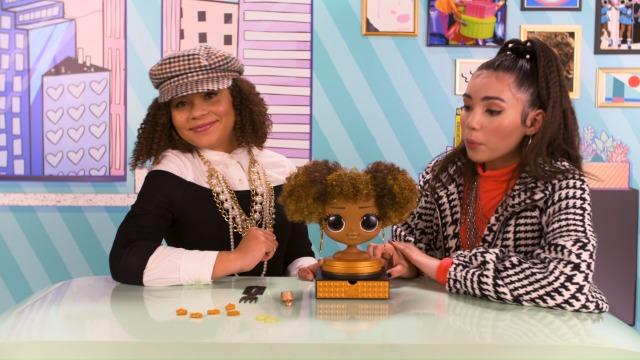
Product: L.O.L. Surprise! O.M.G. Styling Head Royal Bee with Stick-On Hair for Endless Styles
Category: Toys & Games | Dolls & Accessories | Dolls
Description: Includes stick-on hair pieces with gorgeous curls in multiple colors that you can mix and match to create endless styles on your Royal Bee Styling Head.
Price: $34.99
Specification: ProductDimensions:5.2x13.5x12inches|ItemWeight:3.95pounds|ShippingWeight:3.95pounds(Viewshippingratesandpolicies)|ASIN:B07XSNGSJS|Itemmodelnumber:566229E7C|Manufacturerrecommendedage:6-8years